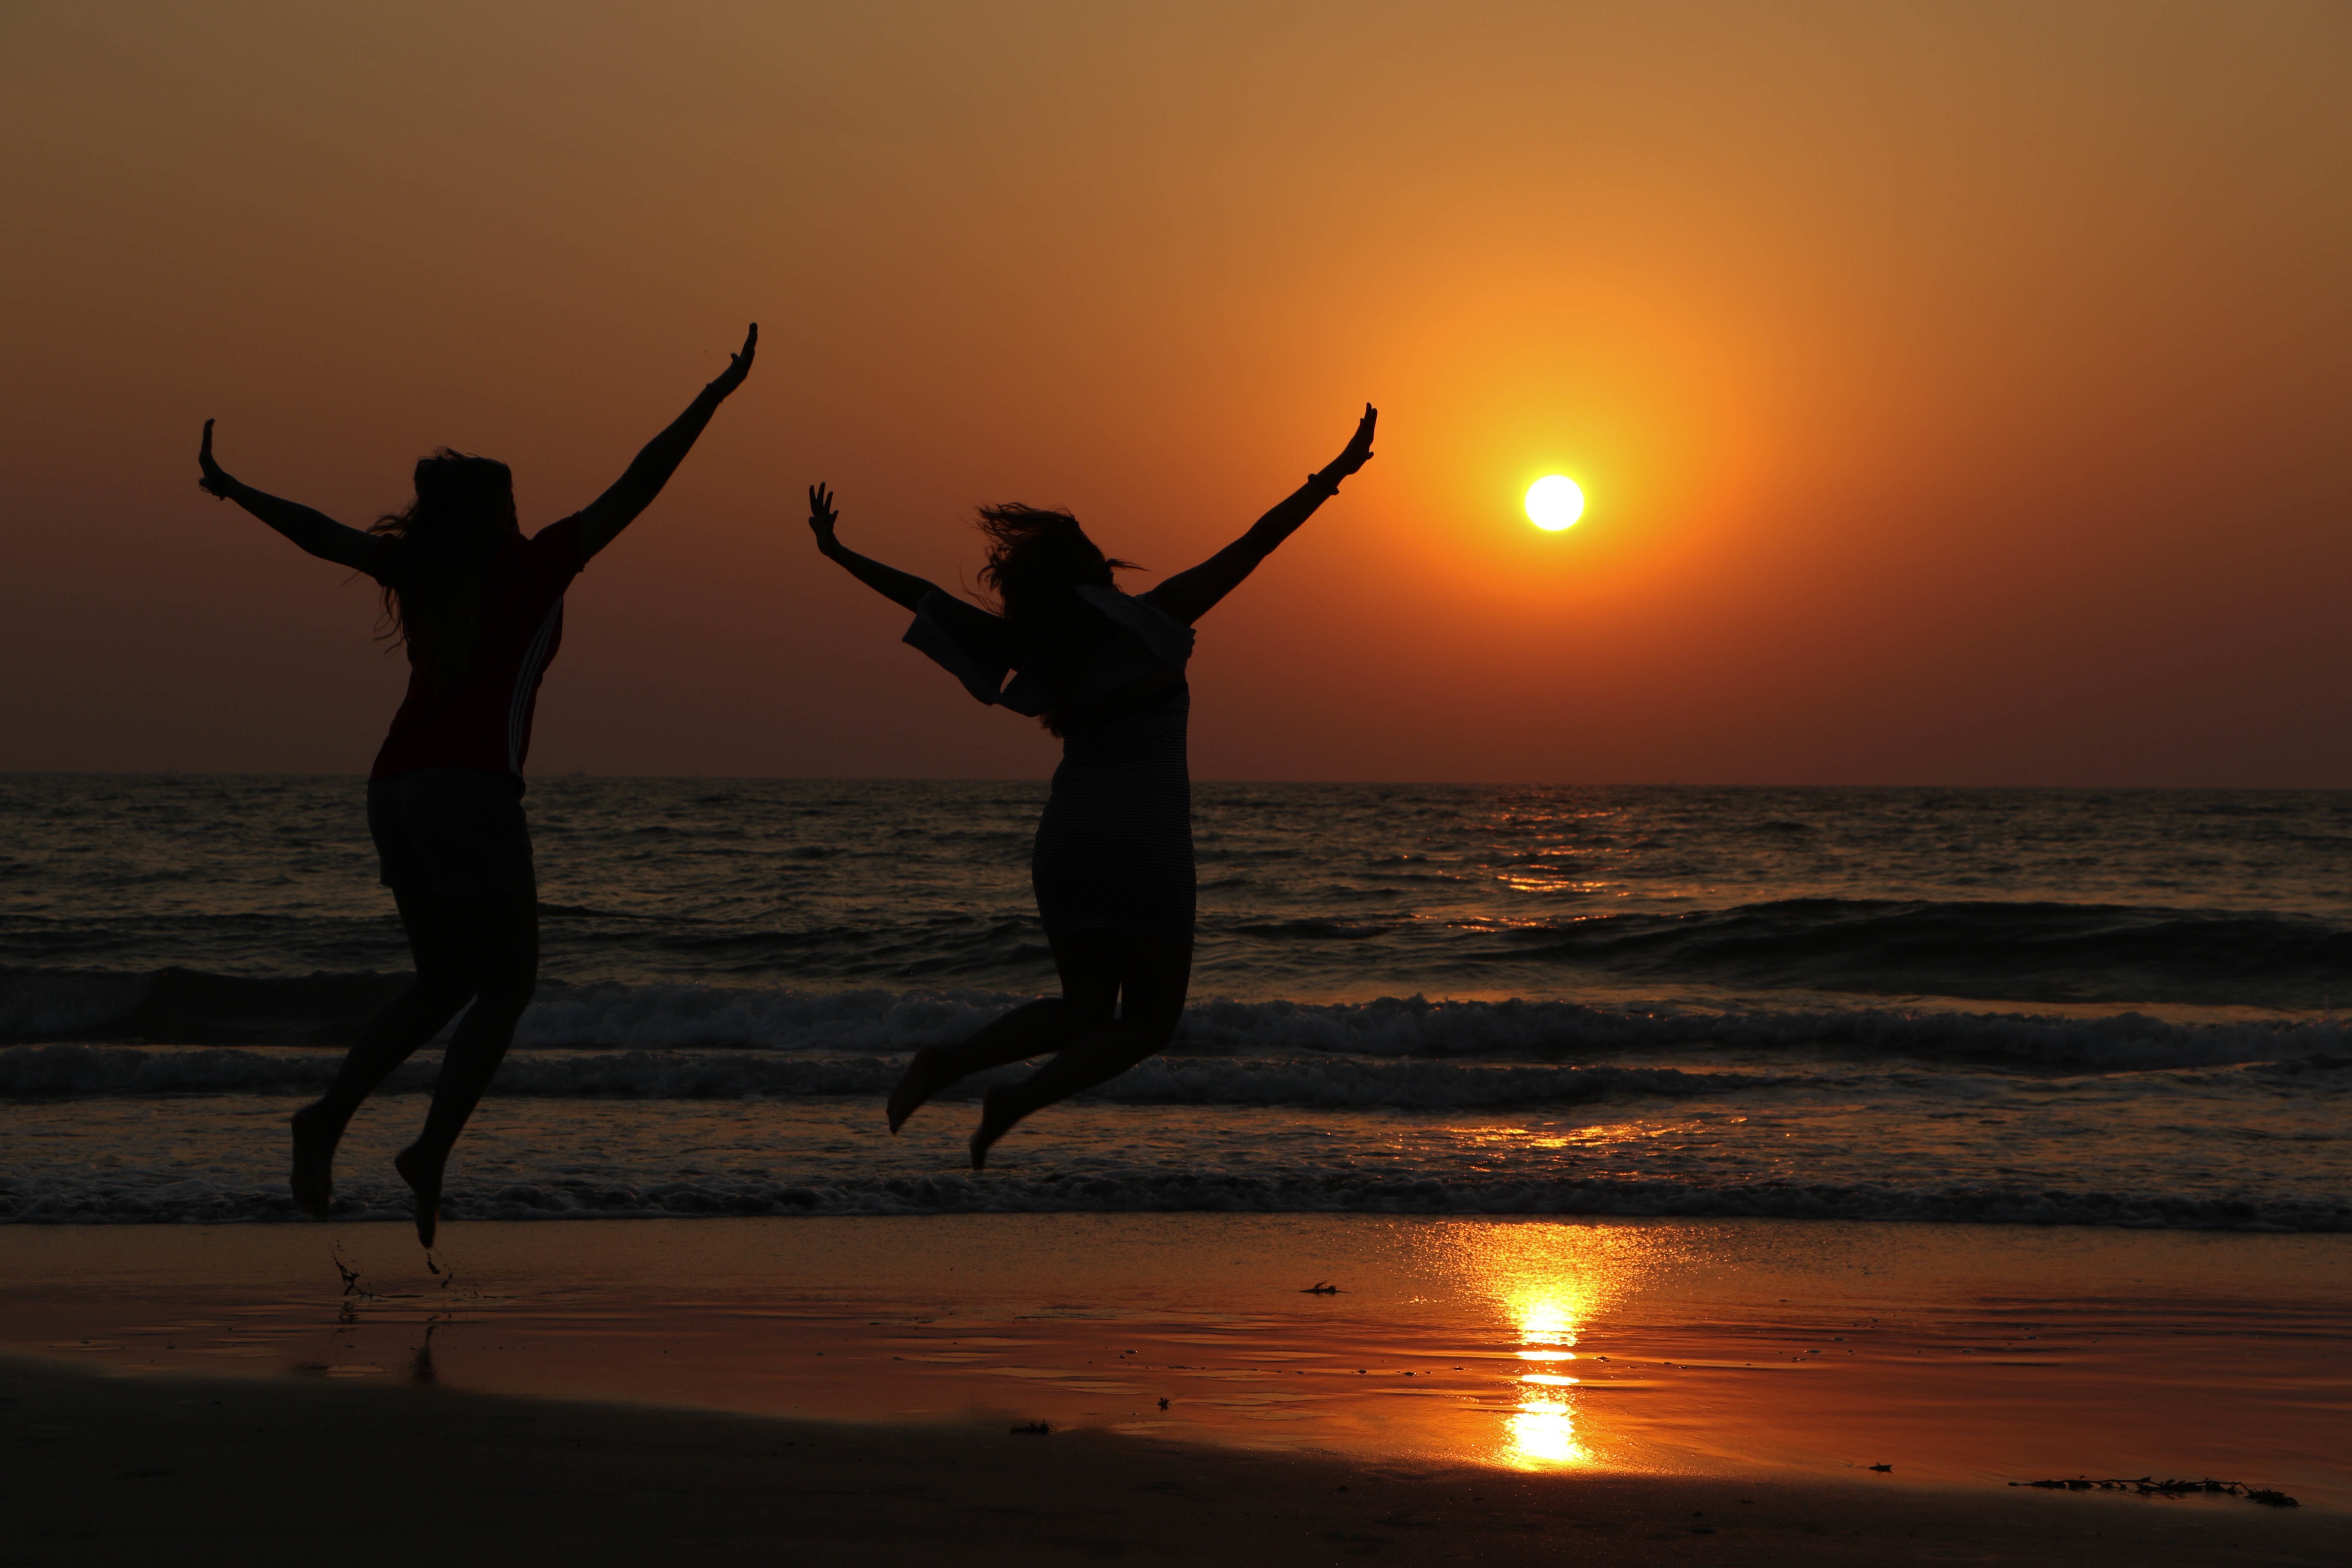
beach, sea, ocean, silhouette, sunrise, sunset, sunlight, morning, dawn, dusk, evening